Sidelobes

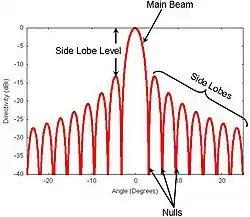
A typical antenna radiation pattern in cartesian coordinate system representation showing sidelobes

In antenna engineering, sidelobes are the lobes (local maxima) of the far field radiation pattern of an antenna or other radiation source, that are not the "main lobe".